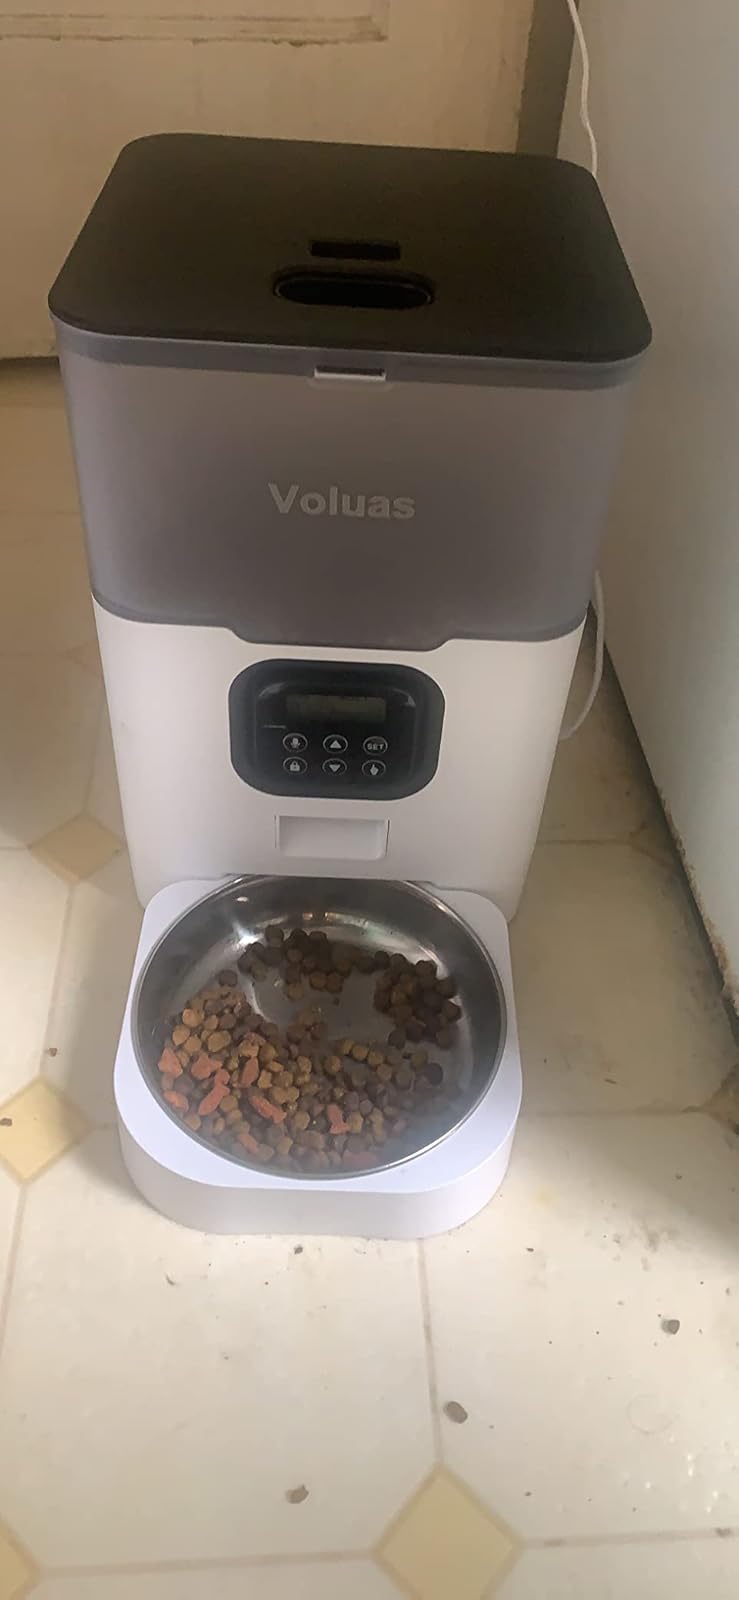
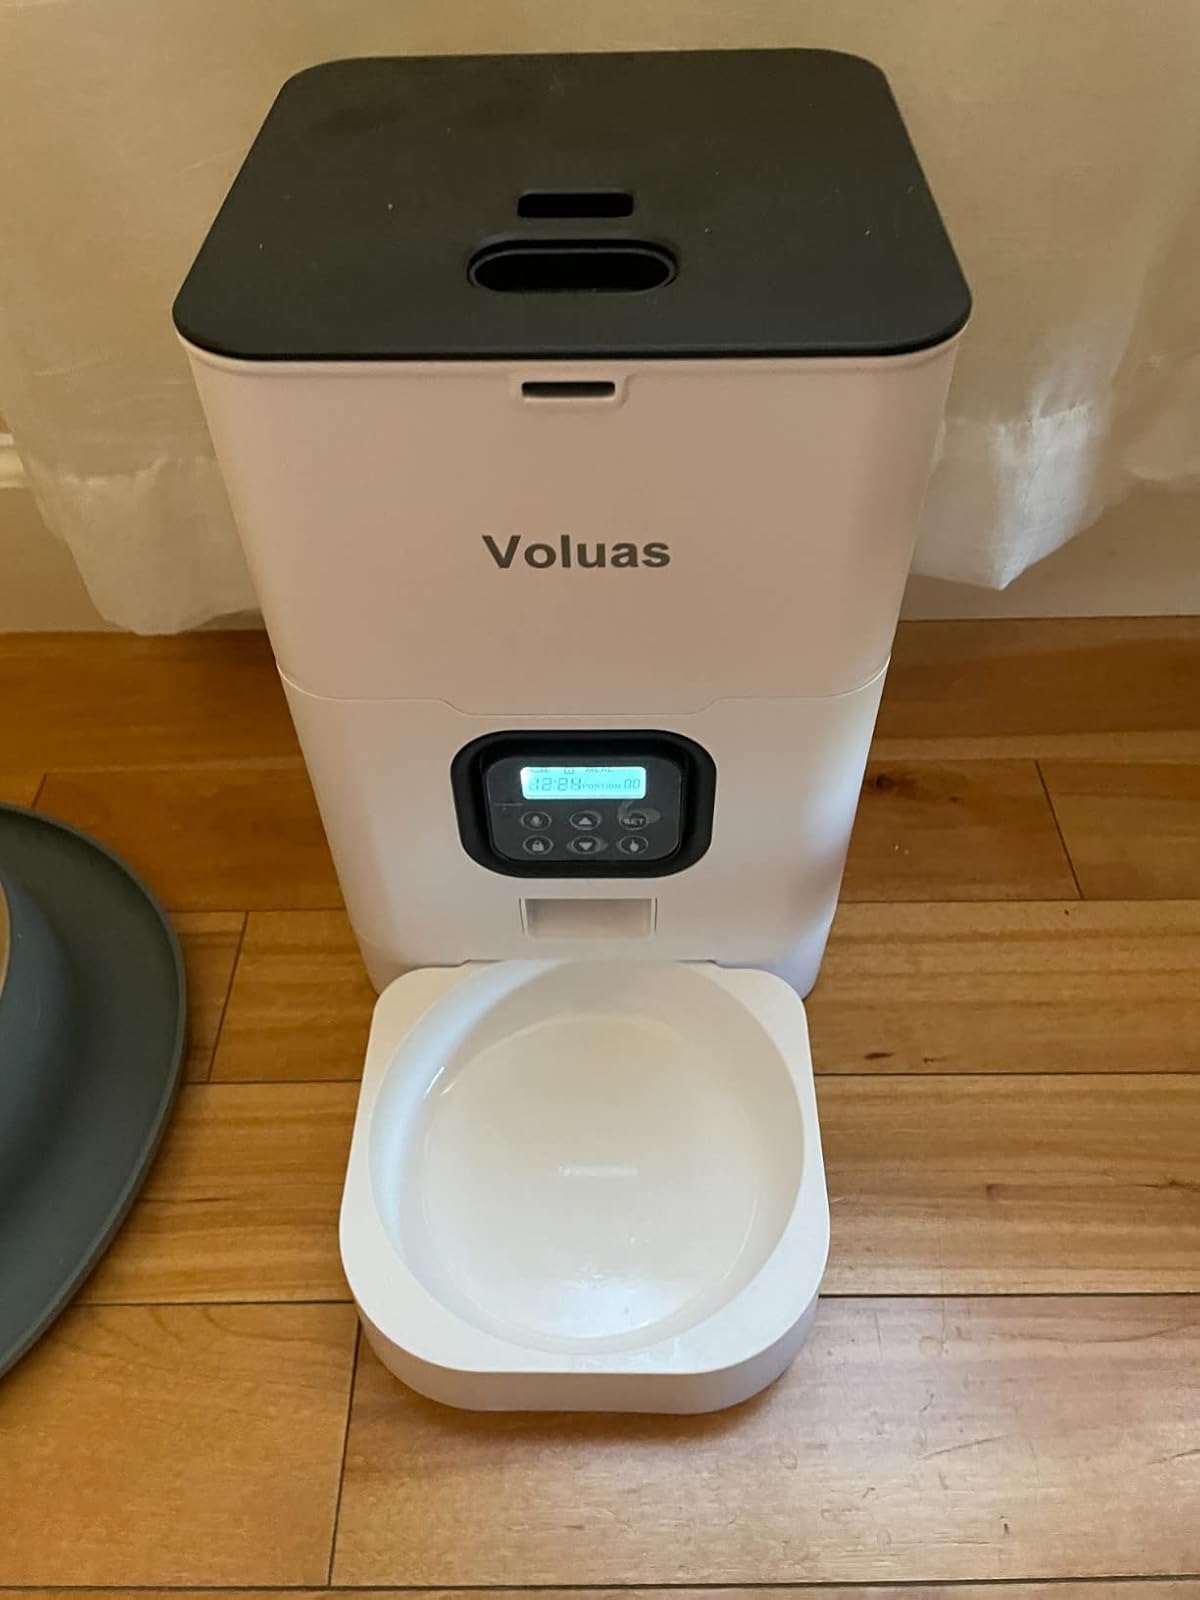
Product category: items_feeder
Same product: no